Urinary tract infection

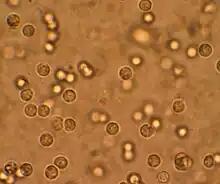
Multiple white cells seen in the urine of a person with a urinary tract infection using microscopy

A urinary tract infection (UTI) is an infection that affects a part of the urinary tract. Lower urinary tract infections may involve the bladder (cystitis) or urethra (urethritis) while upper urinary tract infections affect the kidney (pyelonephritis). Symptoms from a lower urinary tract infection include suprapubic pain, painful urination (dysuria), frequency and urgency of urination despite having an empty bladder. Symptoms of a kidney infection, on the other hand, are more systemic and include fever or flank pain usually in addition to the symptoms of a lower UTI. Rarely, the urine may appear bloody. Symptoms may be vague or non-specific at the extremities of age (i.e. in patients who are very young or old).